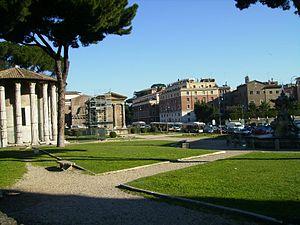
Vue générale du jardin public sur l'ancien site du Forum Boarium. On y voit (de gauche à droite): le temple d'Hercule Vainqueur, le temple de Portunus et la fontaine des Tritons (Rome, Latium, Italie).
Le temple de Portunus est un petit temple antique situé à Rome, en Italie.